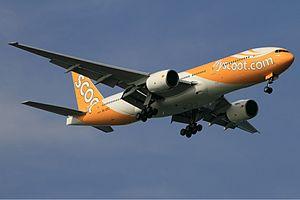
Scoot est une compagnie aérienne à bas prix long-courrier basée à l'aéroport de Singapour Changi. Sa compagnie mère est Singapore Airlines.